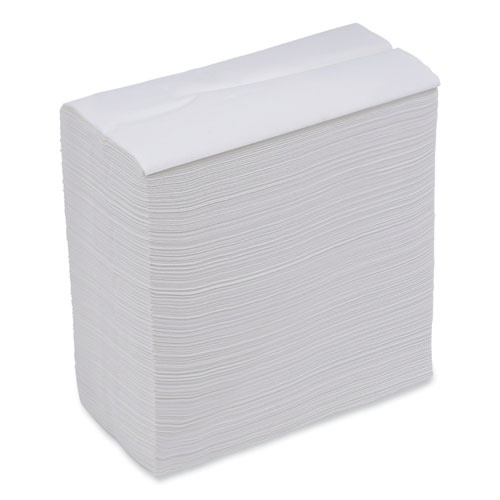
Tallfold Dispenser Napkin, 12" X 7", White, 500/pack, 20 Packs/carton
Economical paper napkins offer reliable performance at a value price. Boardwalk's paper napkins are great for cafeterias, restaurants, offices, schools, and outdoor gatherings. Can be used in a dispenser or loose. Napkins are wrapped in smaller packs for convenience, transport, and helping keep back stock clean. Perfect for occasions where it's more practical to use disposable napkins. Safer to use than reusable napkins, simply toss when soiled. Package Includes: 20 packs of 500 napkins each.
Brand: Boardwalk®
Category: Home & Garden > Household Supplies > Household Paper Products > Paper Napkins